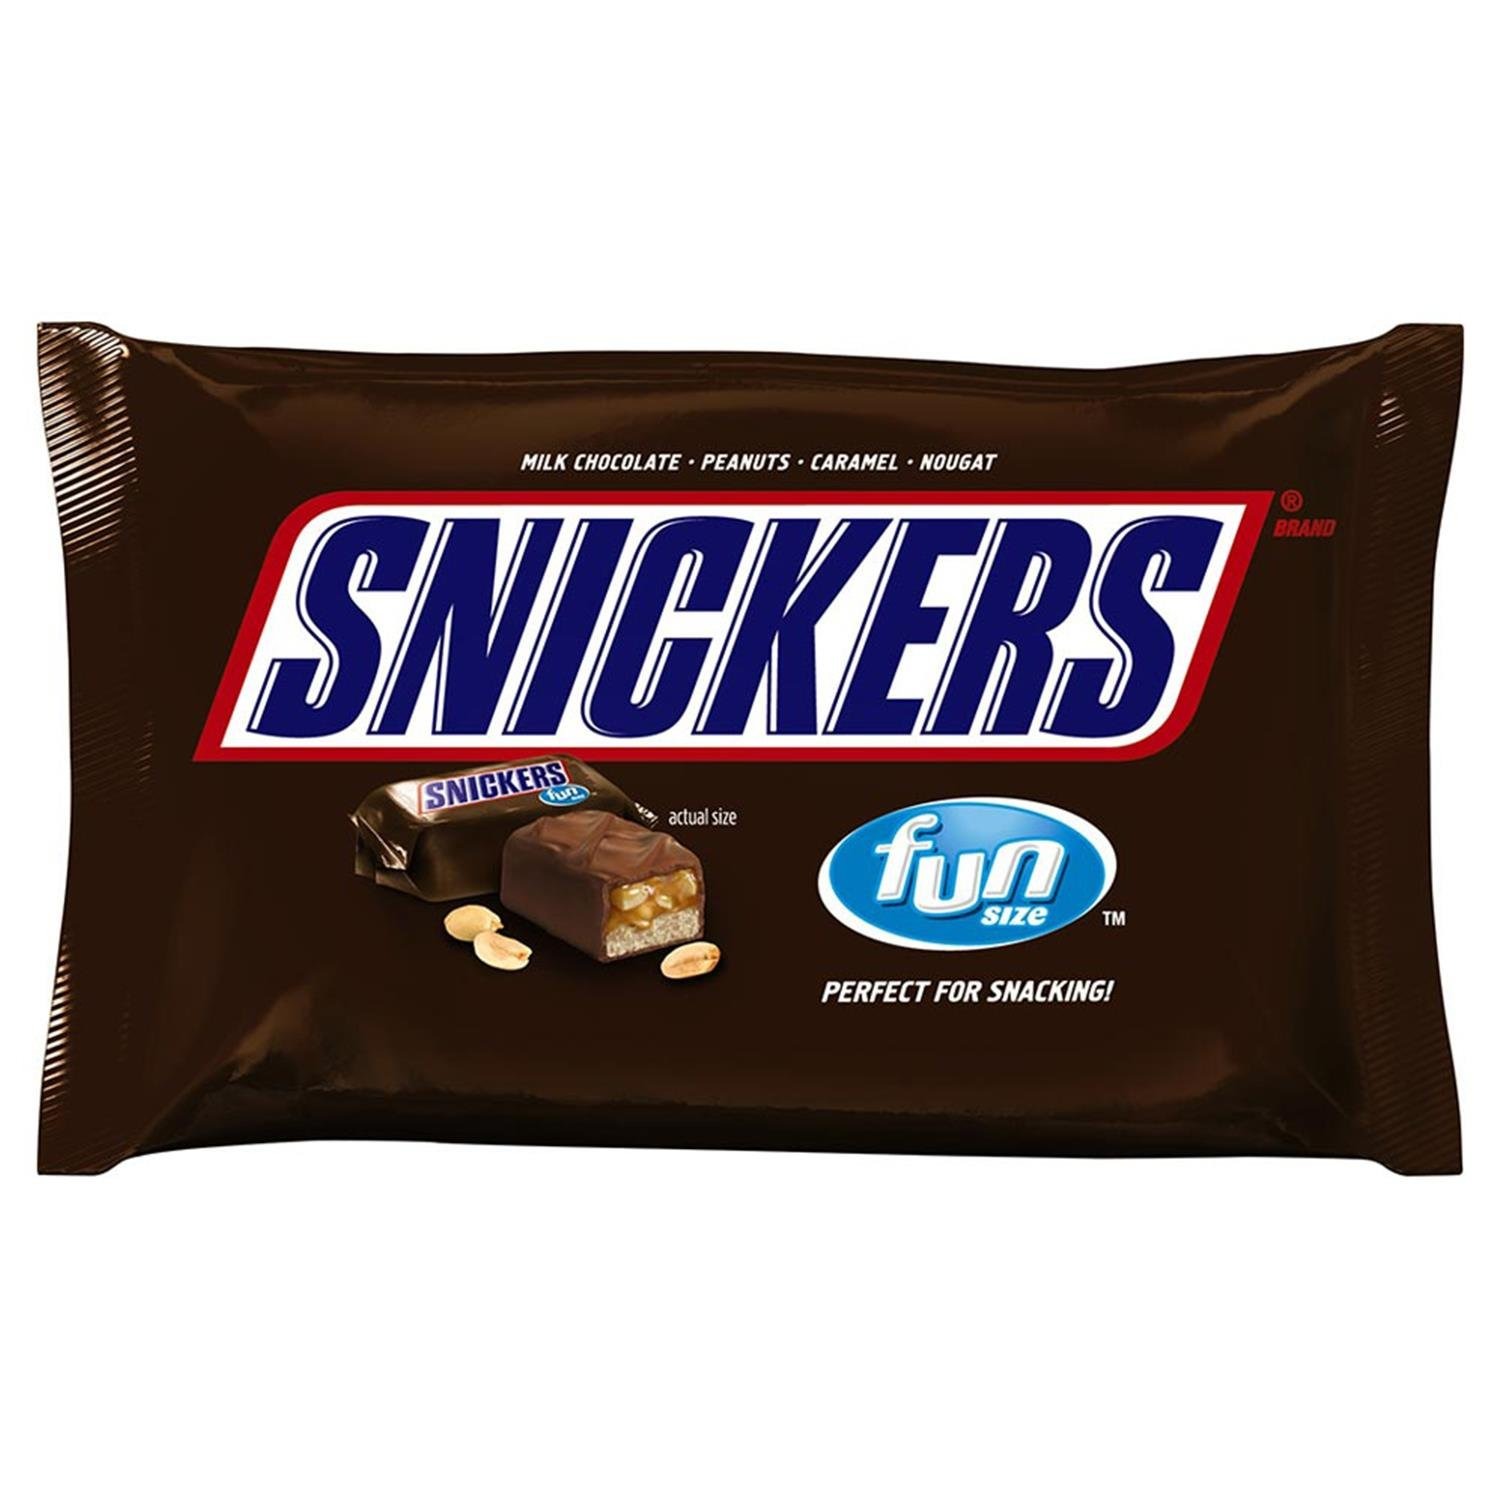
Item Name: SNICKERS Fun Size Chocolate Candy Bars 11.18-Ounce Bag (Pack of 6)
Bullet Point 1: Contains six (6) 11.18-ounce bags of Fun Size SNICKERS Chocolate Bars
Bullet Point 2: Each individually wrapped SNICKERS Chocolate Bars is sure to satisfy
Bullet Point 3: A bag of SNICKERS Candy Bars is perfect for sharing with friends and family when you need a fun-sized snack in bulk
Bullet Point 4: SNICKERS Fun Size Bars make great piñata candy, chocolate treats, and ingredients for baking desserts
Bullet Point 5: SNICKERS Chocolate Bars are made with peanuts, nougat and caramel filling, surrounded by real milk chocolate
Value: 67.08
Unit: ounce

Price: 7.89